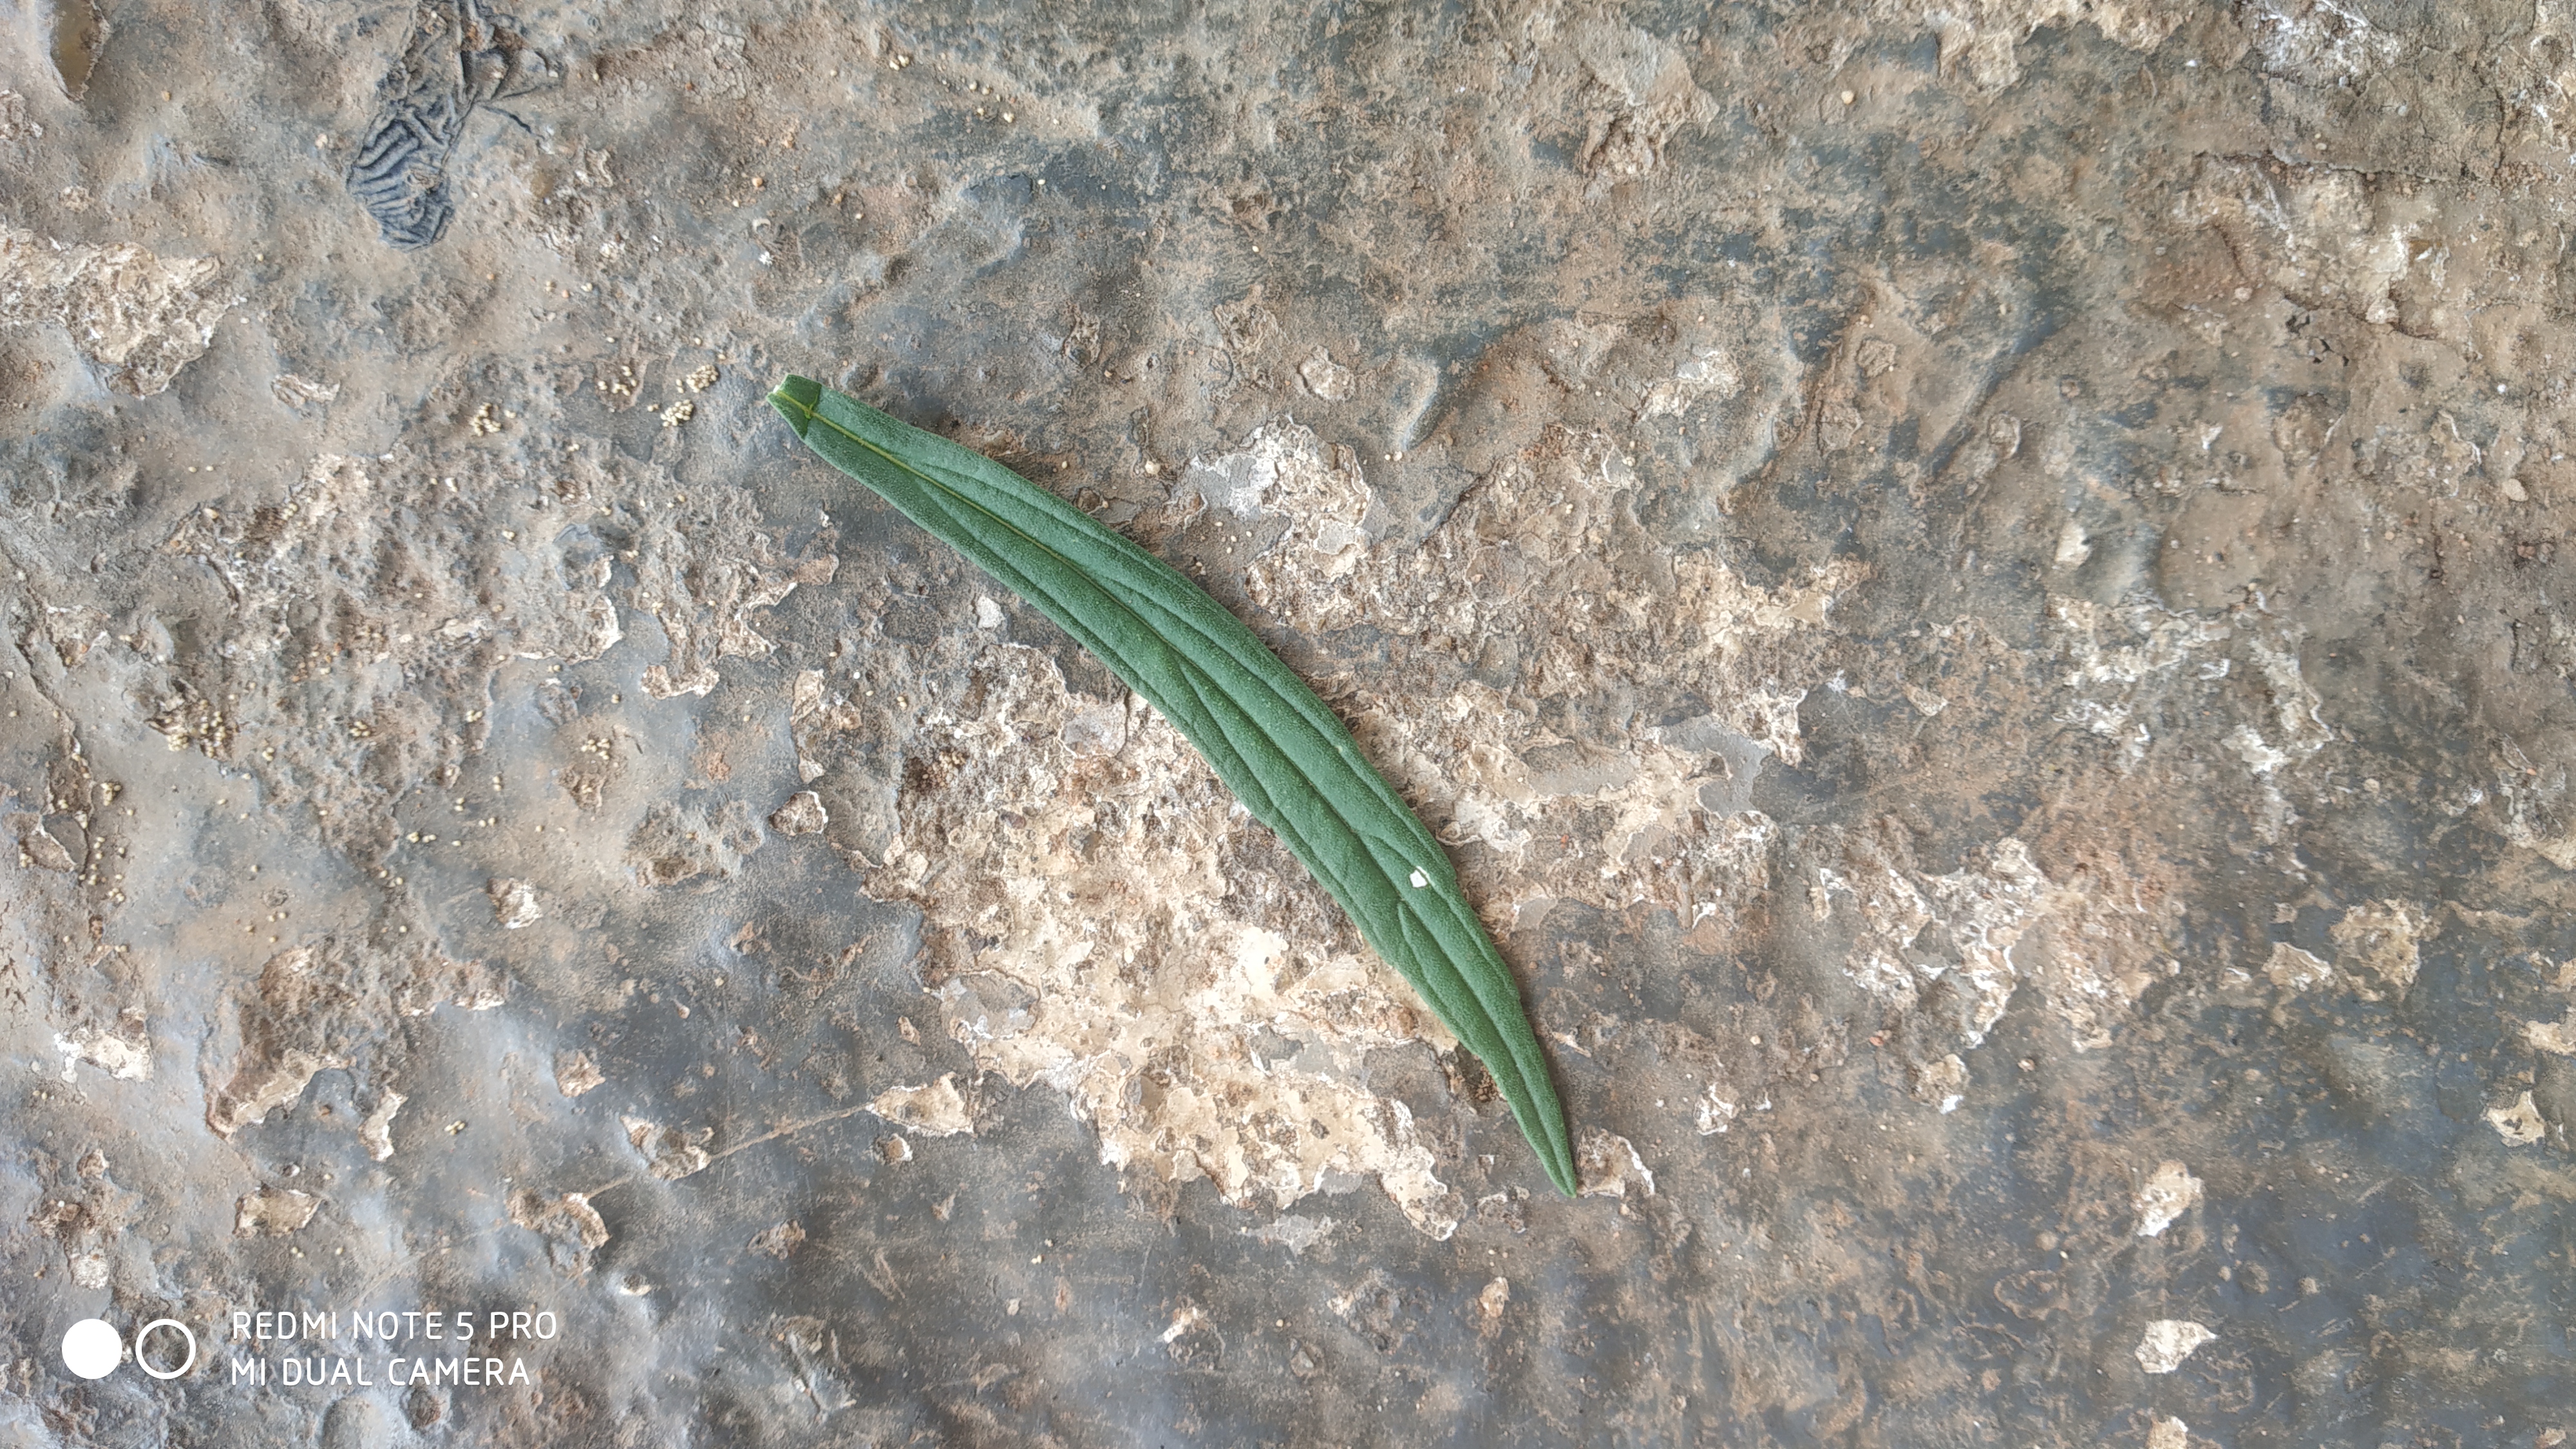
Plant: Thumbe